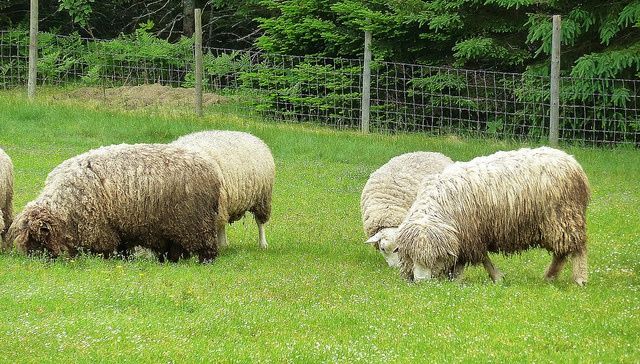
A herd of sheep grazing in a grassy enclosure.
Woolly sheep are in a green field grazing.
A group of animals grazing on grass within a fenced in area.
A group of sheep grazing in a grassy area.
Four sheep eating grass inside a fence line.